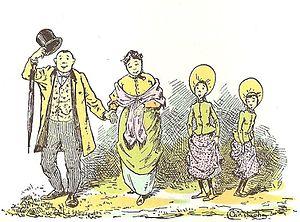
Les quatre membres de la famille Fenouillard. De gauche à droite
La Famille Fenouillard, écrite et dessinée par Christophe de 1889 à 1893, est l'une des premières bandes dessinées françaises. Les personnages apparaissent dans un feuilleton illustré du Journal de la jeunesse le 12 janvier 1889. D'abord appelée « Cornouillet », la famille prend son nom de Fenouillard le 31 août dans Le Petit Français illustré, où se poursuit — sous forme de bande dessinée — la publication de ses mésaventures. Un album paraît en 1893.